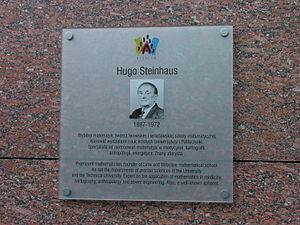
Władysław Hugo Dionizy Steinhaus, né le 14 janvier 1887 à Jasło et mort le 25 février 1972 à Wrocław, est un mathématicien et professeur polonais.